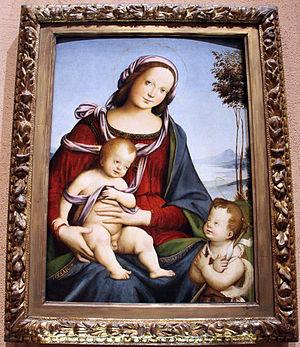
Cesare Tamaroccio ou Cesare Tamarozzo est un peintre italien qui fut actif au cours du premier quart du XVIᵉ siècle.